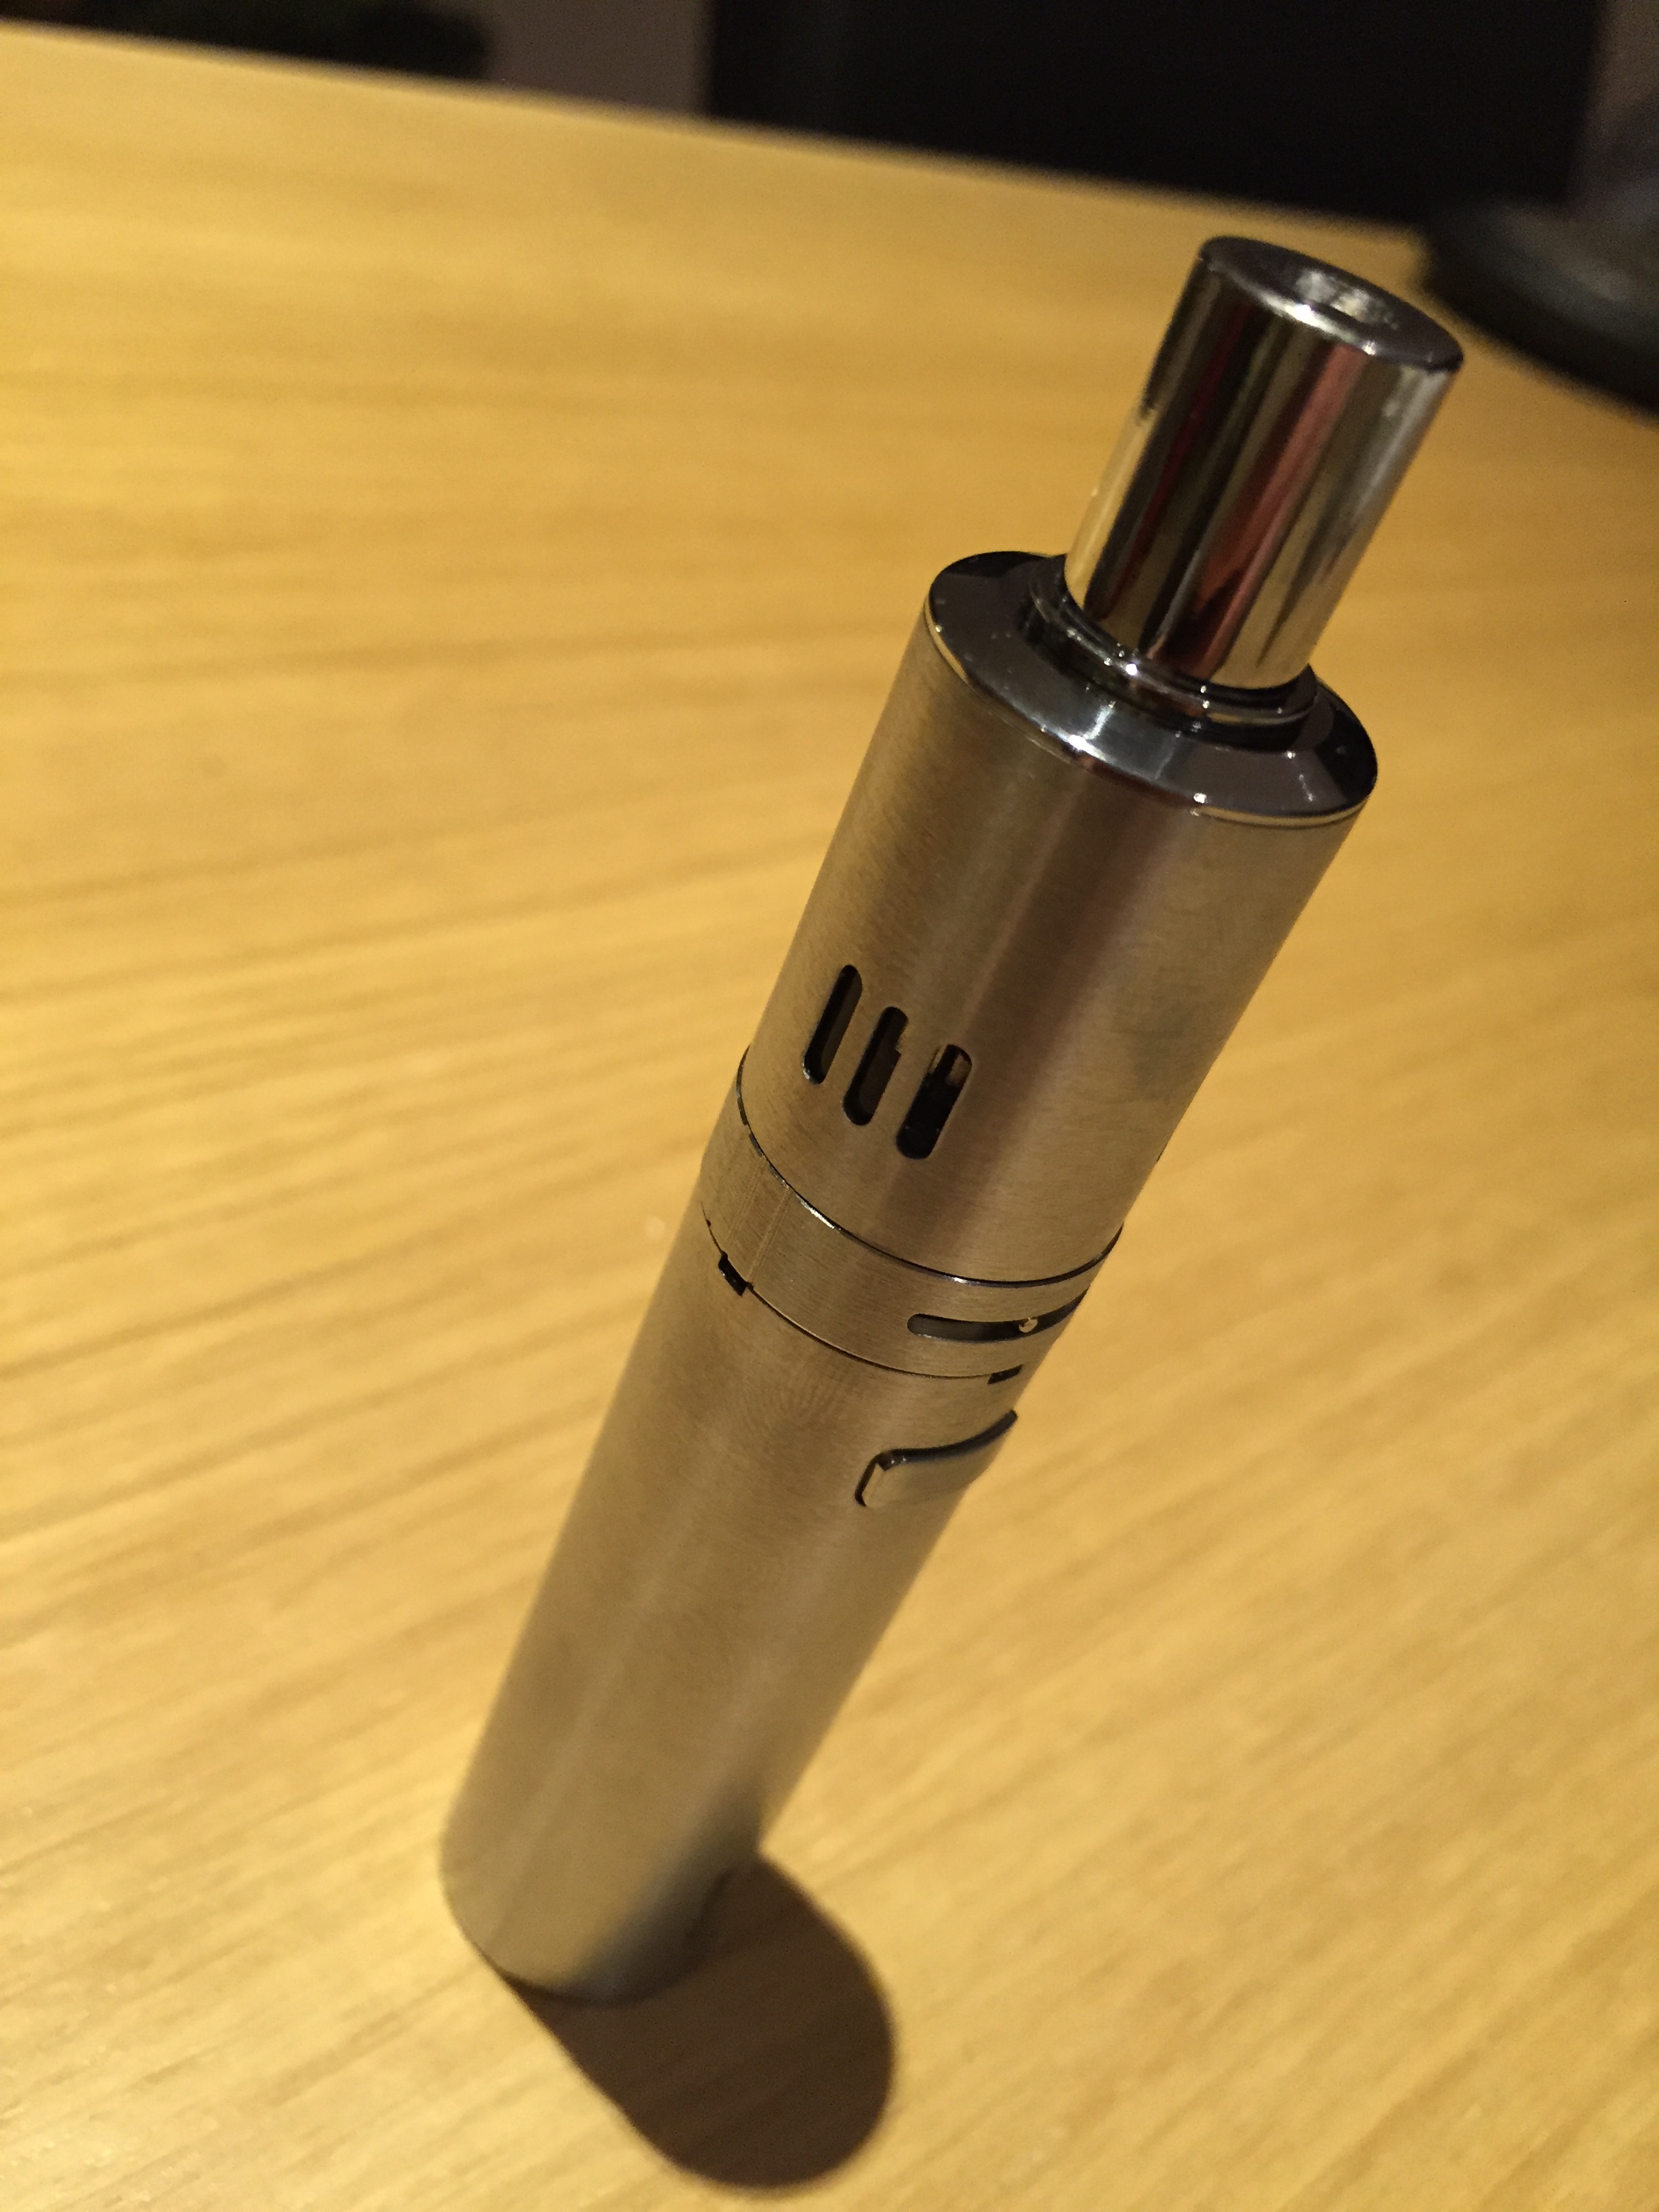
smoking, bottle, product, cosmetics, fumes, vaporizer, e cigarette, drinkware